Dinosaur Revolution

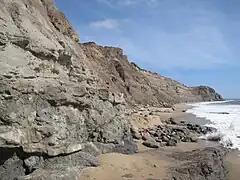
The Lourinhã Formation, the setting of the second episode

The second episode, titled "The Watering Hole," was originally intended to highlight the Jurassic Morrison Formation of western North America, which has been featured in numerous dinosaur documentaries. At the suggestion of science consultant Tom Holtz, the setting was changed to the contemporary Lourinhã Formation of Portugal, and like the first episode, some species were swapped for equivalents in the new location. This resulted in televised appearances of dinosaurs such as "Draconyx". Similarly, the Cretaceous Mongolia sequence (which took place during the third episode) was set in the Wulansuhai Formation rather than the near-contemporary, and more familiar, Djadochta Formation. Therefore, it featured the first film appearances of the species "Velociraptor osmolskae" and "Protoceratops hellenikorhinus" in place of the more well-known "V. mongoliensis" and "P. andrewsi". Although the velociraptor confusion could have come about due to Misidentified Velociraptor osmolskae being labeled Velociraptor mongoliensis. Some of the events of "The Watering Hole" were based on Holtz's own research, such as the scenes featuring an "Allosaurus" whose lower jaw was wounded by the tail of a sauropod. Most species in this show were scientifically reported to Portugal by the Portuguese paleontologist Octávio Mateus. Not all animals featured in the finished program were based on specific species from the fossil record. Some, like the aquatic crocodyliform in the "Utahraptor" sequence and the carnivorous notosuchian in the "Anhanguera" sequence (both aired during the third episode), were left intentionally unnamed.